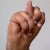
The image shows a hand gesture representing the letter 'N' in Indian Sign Language.